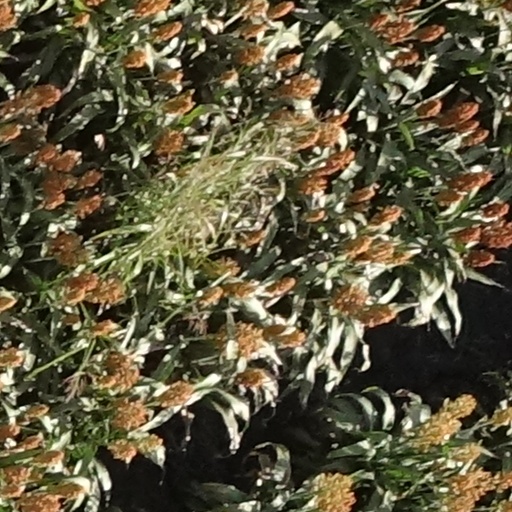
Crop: sorghum